Musée régional de la poterie, Ger

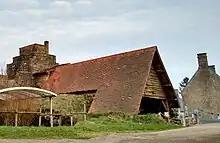
Tunnel kiln at the Musee regional de la poterie in Ger

The Musée régional de la poterie (Regional Pottery Museum), is located next to the town of Ger, in the French department of the Manche. The exhibits focus on pottery produced in the area from the 14th to early 20th century.